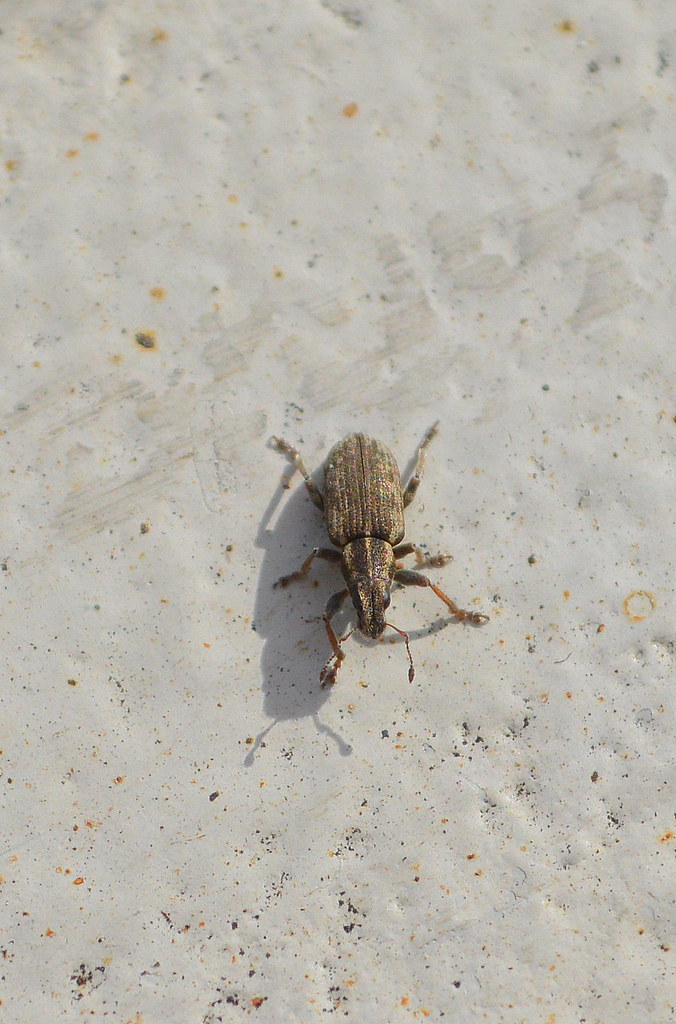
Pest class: pea_leaf_weevil